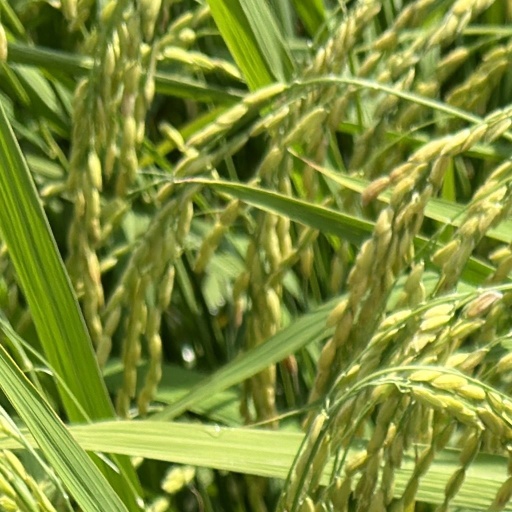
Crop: rice